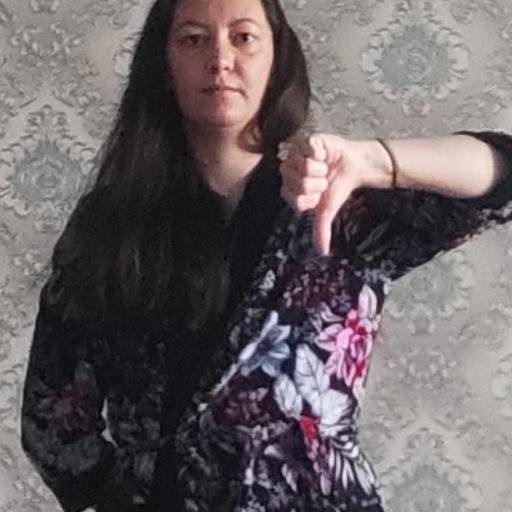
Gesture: dislike